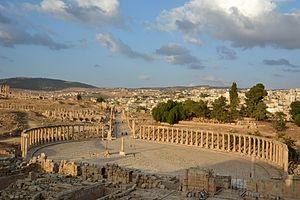
La Place ovale à Jérash et le Cardo maximus dans son prolongement.
Jerash est le chef-lieu de la province de Jerash dans le royaume de Jordanie. La population de l'agglomération dépasse 120 000 habitants.